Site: brandenburg
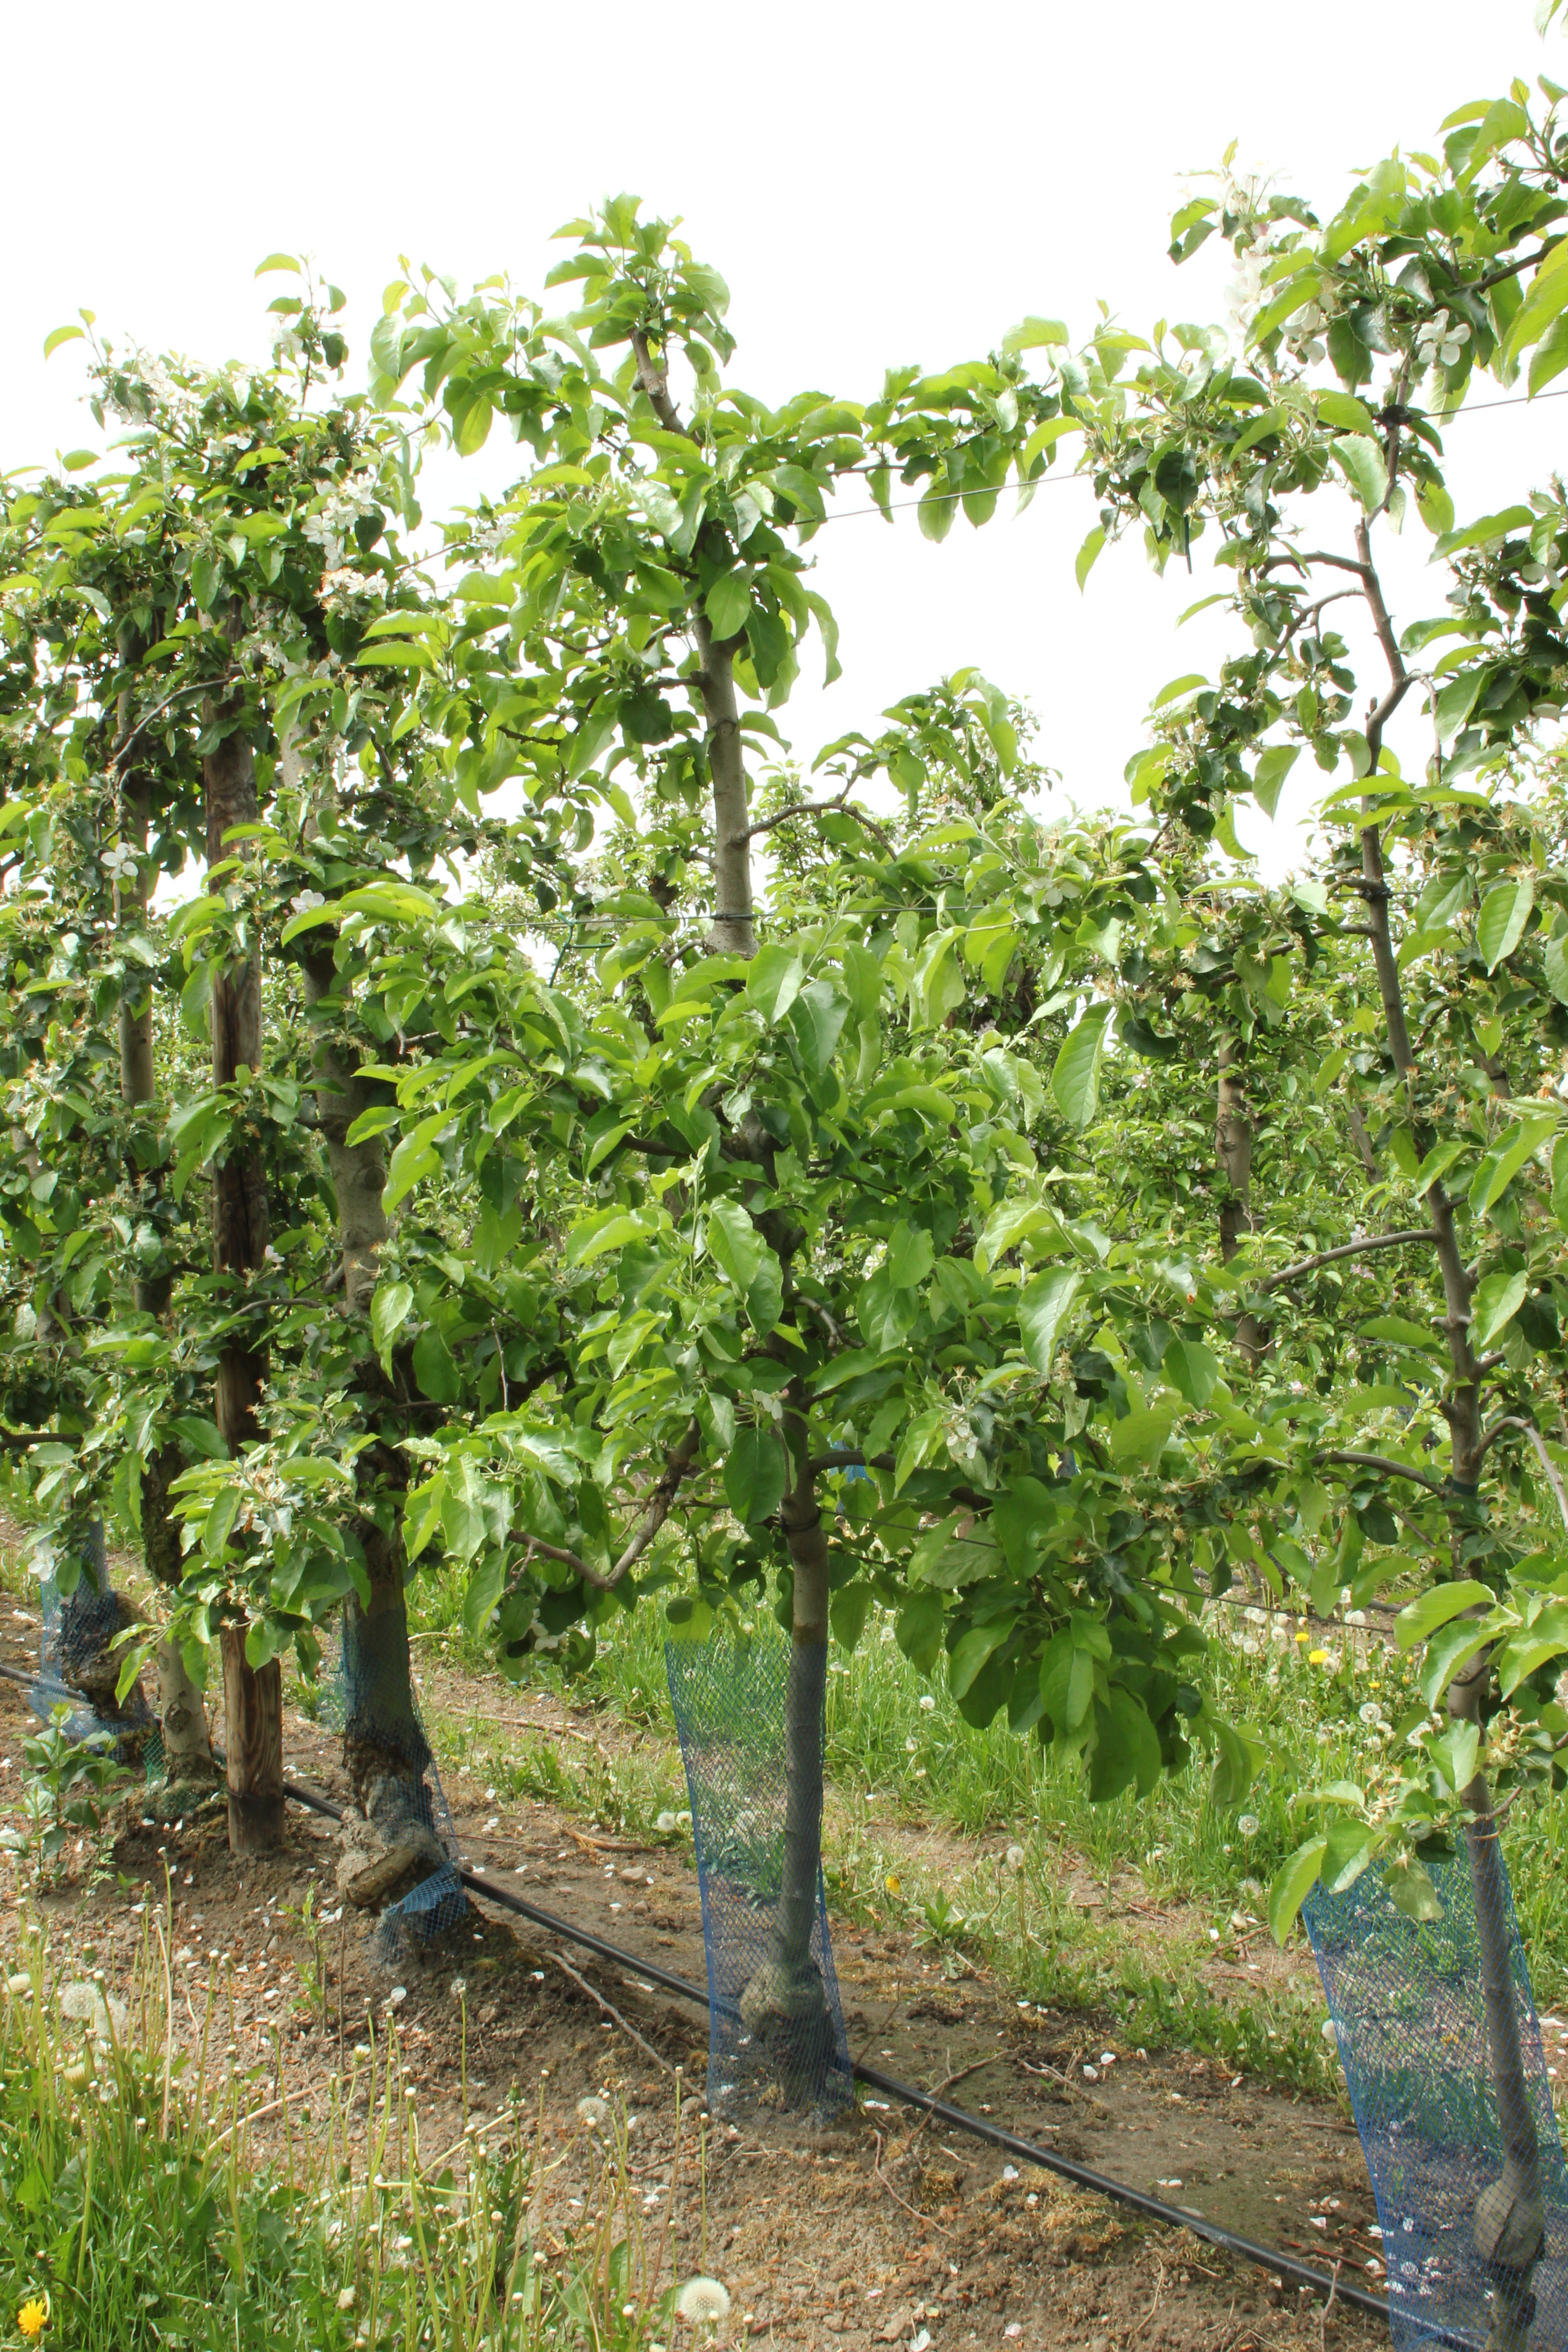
Growth stage (BBCH 67): Flowering